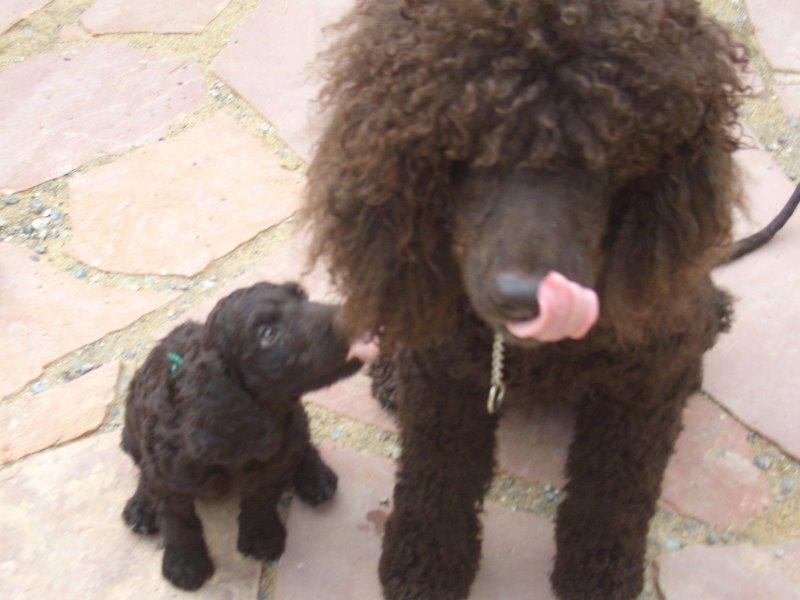
Irish_water_spaniel